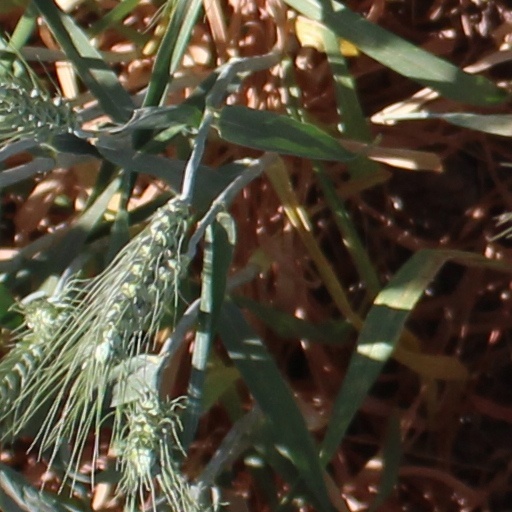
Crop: wheat